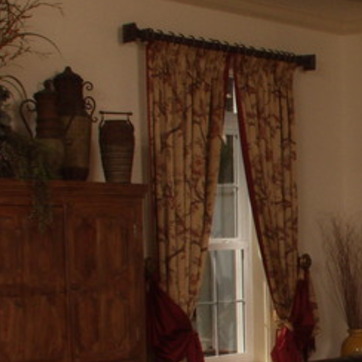
Material: fabric